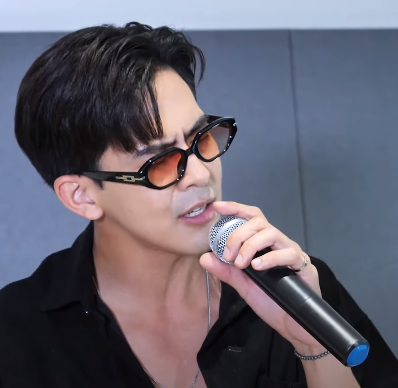
พงศกร เมตตาริกานนท์

| name = พงศกร เมตตาริกานนท์
| image = เต้ย พงศกร ที่ขอพักการแสดงมาฝากซิงเกิล.png
| nickname = เต้ย
| yearsactive = พ.ศ. 2556–ปัจจุบัน
| module2 = Infobox YouTube personality|embed=yes
| channels = เต้ยเว้ยเห้ย!!!​
| years_active = พ.ศ. 2559–ปัจจุบัน
| subscribers = 5.74 หมื่น
| notable role = จ่อย - สุภาพบุรุษจุฑาเทพ (ละครโทรทัศน์)#คุณชายรัชชานนท์|คุณชายรัชชานนท์ (2556) ทัพ - บางระจัน (2558) หม่อมเจ้าดิเรก/อินทวงศ์ - กำไลมาศ (2559) อังค์กูณฑ์ (อัทธ์)  - ซ่อนรักกามเทพ (2560) เหมันต์ - ประกาศิตกามเทพ (2561) เจ้าน้อยเทวาฤทธิ์/อินทร์ - เพลิงพรางเทียน (2562) หมื่นไมล์ - ซ่านเสน่หา (2565) ไม้ / เสือผาด - มือปราบมหาอุตม์ (2567)
| ค่าย = บรอดคาซท์ ไทย เทเลวิชั่น ช่อง 3 (2556–ปัจจุบัน)
| ตุ๊กตาทอง =
| สุพรรณหงส์ =
| ชมรมวิจารณ์บันเทิง =
| โทรทัศน์ทองคำ =
| ส่วนสูง =
| birthplace = จังหวัดอำนาจเจริญ ประเทศไทย
พงศกร เมตตาริกานนท์ (เกิด 25 กุมภาพันธ์ พ.ศ. 2535) ชื่อเล่น เต้ย เป็นนักแสดงชาวไทย สังกัดแอนเชียนส์เอนเตอร์เทน และช่อง 3 เอชดี|สถานีวิทยุโทรทัศน์ไทยทีวีสีช่อง 3 มีผลงานที่เป็นที่รู้จักจากละครเรื่อง "สุภาพบุรุษจุฑาเทพ (ละครโทรทัศน์)#คุณชายรัชชานนท์|คุณชายรัชชานนท์", "บางระจัน (ละครโทรทัศน์)|บางระจัน", "บริษัทรักอุตลุด|ซ่อนรักกามเทพ", "พันท้ายนรสิงห์ (ภาพยนตร์ พ.ศ. 2558)|พันท้ายนรสิงห์"
== ประวัติ ==
พงศกร เมตตาริกานนท์ เกิดที่จังหวัดอำนาจเจริญ (ขณะนั้นคืออำเภออำนาจเจริญ จังหวัดอุบลราชธานี) เป็นบุตรคนโตจากทั้งหมดสามคนของพิชาญ ลี้ประกอบบุญ กับอุศนา เมตตาริกานนท์ ครอบครัวเป็นเจ้าของโรงสีข้าว มีน้องสองคนคืออรอุมา (ชื่อเล่น ตวง) และธนาต์ (ชื่อเล่น ตัง) ตามลำดับ ทั้งนี้เขาเป็นหลานของธนา เมตตาริกานนท์ อดีตรองประธานสภาผู้แทนราษฎร
เขาสำเร็จการศึกษาระดับประถมศึกษาจากโรงเรียนอนุบาลอำนาจเจริญ, ระดับมัธยมศึกษาจากโรงเรียนอำนาจเจริญ และปริญญาตรีจากคณะนิเทศศาสตร์ มหาวิทยาลัยกรุงเทพ ภาควิชาโฆษณา
เต้ย พงศกรเริ่มต้นเข้าสู่วงการบันเทิงโดยเข้าร่วมการประกวดโครงการ "The ldol Project 2" เมื่อปี พ.ศ. 2554 ซึ่งเป็นการประกวดหาพระเอก-นางเอกหน้าใหม่ของช่อง 3 ซึ่งสามารถคว้าตำแหน่ง "Top of The Idol" โดยปัจจุบัน เขาเป็นนักแสดงในสังกัดบริษัทออลสตาร์เอนเตอร์เทนเมนต์
== ผลงาน ==
=== ละครโทรทัศน์ ===
* ละครโทรทัศน์ทั้งหมดด้านล่างนี้ออกอากาศทางสถานีวิทยุโทรทัศน์ไทยทีวีสีช่อง 3
|class="wikitable" style = "text-align:center"
! พ.ศ. !! เรื่อง !! บทบาท
|-
| rowspan = "1" | 2556
| "สุภาพบุรุษจุฑาเทพ (ละครโทรทัศน์)|สุภาพบุรุษจุฑาเทพ ตอน คุณชายรัชชานนท์"
| ร้อยตรีจุมพล วงสะหวัน (บักจ่อย)
|-
| rowspan = "1" | 2558
| "บางระจัน (ละครโทรทัศน์)|บางระจัน"
| ทัพ
|-
| rowspan = "1" | 2559
| "กำไลมาศ"
| อินทวงศ์ (ต๊ะ) (ปัจจุบัน) / หม่อมเจ้าดิเรก ศุภมาศ (ท่านชายดิเรก) (อดีต)
|-
| rowspan = "2" | 2560
| "The Cupids บริษัทรักอุตลุด|The Cupids บริษัทรักอุตลุด ตอน "ซ่อนรักกามเทพ"
| อังค์กูณฑ์ มหากิจไพศาล (อัทธ์)
|-
| "The Cupids บริษัทรักอุตลุด|ตอน กามเทพปราบมาร"
| อังค์กูณฑ์ มหากิจไพศาล (อัทธ์) (รับเชิญ)
|-
| rowspan = "6" | 2561
| "My Hero วีรบุรุษสุดที่รัก#มาตุภูมิแห่งหัวใจ|My Hero วีรบุรุษสุดที่รัก ​ตอน มาตุภูมิแห่งหัวใจ"
| rowspan = "5" | โขง ธรรมดี
|-
| "My Hero วีรบุรุษสุดที่รัก#มนตราลายหงส์|ตอน มนตราลายหงส์"
|-
| "My Hero วีรบุรุษสุดที่รัก#ลมไพรผูกรักษ์|ตอน ลมไพรผูกรักษ์"
|-
| "My Hero วีรบุรุษสุดที่รัก#เส้นสนกลรัก|ตอน เส้นสนกลรัก"
|-
| "My Hero วีรบุรุษสุดที่รัก#ใต้ปีกปักษา|ตอน ใต้ปีกปักษา"
|-
| "ประกาศิตกามเทพ"
| เหมันต์ ช่ำชองกิจ / เหมันต์ บุญญาฉัตรพงษ์
|-
| rowspan = "2" | 2562
| "เพลิงพรางเทียน"
| เจ้าน้อยเทวาฤทธิ์ (อดีต) / อินทร์ เวียงระมิงค์ (ปัจจุบัน)
|-
| "ลิขิตรักข้ามดวงดาว"
| เต้ยพงศ์ (รับเชิญ)
|-
| rowspan = "2" | 2563
| "ฟ้าฝากรัก"
| คิมหันต์ ไตรกิจ / คิมหันต์ อัศวเกียรติกุล (คิม)
|-
| "ความทรงจำสีจาง"
| ภูวดล เฉลิมภิภัทร (ป้อง / ภู)
|-
| rowspan = "2" | 2565
| "ซ่านเสน่หา"
| หมื่นไมล์ สิทธิวัฒน์ (หมื่น)
|-
| "บุพเพร้อยร้าย"
| ชินกฤต เกียรติศิลา (ชิน)
|-
| rowspan="1"| 2567
| "มือปราบมหาอุตม์"
| ไม้ / เสือผาด
|-
|
| "ปิ่นอนงค์ (ละครโทรทัศน์ ปี พ.ศ. 2567)|ปิ่นอนงค์"
| ชาลิต ธำรงรัตน์ (ใหญ่)
|
ไฟล์:พันท้ายนรสิงห์(2558).jpg|thumb|เต้ย พงศกร แสดงเป็นพันท้ายนรสิงห์
* ละครโทรทัศน์ด้านล่างนี้ออกอากาศทางช่องเวิร์คพอยท์|สถานีโทรทัศน์เวิร์คพอยท์ 23
=== ซีรีส์ / ภาพยนตร์สั้น ===
|class="wikitable" style = "text-align:center"
! พ.ศ. !! เรื่อง !! ตอน !! บทบาท
|-
| rowspan = "2" align="center" | 2559
| align = "center"| "Journey The Series แก๊งเฟี้ยวเที่ยวทั่วไทย "
| align = "center"| " ปักษ์ใต้ ปักหมุด หยุดเวลา" เปิดตัว “เจอร์นี่ย์ เดอะ ซีรีส์” ซีซัน 1 ละครกึ่งเรียลิตี ส่ง “เต้ย-แนท-นนท์” ร่วมแก๊ง
| align = "center"| เต้ย
|-
| align = "center"| "Kawaii Phetchaburi : คาวาอิ พริบพรี เมืองนี้ฉันรักเธอ "
| -​
| align = "center"| ซัน
|-
| rowspan = "1" align="center" | 2562
| align = "center"|" 360 Degree CHONBURI" ภาพยนตร์สั้น 360 Degree CHONBURI
| -​
| align = "center"| อาร์ททิต
|-
|
=== ภาพยนตร์ ===
=== รายการโทรทัศน์ ===
|class="wikitable" style = "text-align:center"
! ปี !! เรื่อง !! เครือข่าย !! หมายเหตุ !! อ้างอิง
|-
| 2563
| "We Got Married Thailand "
| ทรูโฟร์ยู|True4U​​
| คู่กับ ลภัสลัล จิรเวชสุนทรกุล
|
|
=== เพลง ===
* 2 พยางค์ -​ ร้องร่วมกับ M'nY (2556)​
* Your Garden - ร้องร่วมกับ ปกรณ์ ฉัตรบริรักษ์|บอย ปกรณ์​, วรินทร ปัญหกาญจน์|เกรท วรินทร​, จรณ โสรัตน์|ท็อป จรณ​, หลุยส์ สก็อต​ (เพลงประกอบละคร "ลมไพรผูกรัก")​ (2561)​
* คะนึงหา -​ (เพลงประกอบละคร "เพลิงพรางเทียน")​ (2562)
* ขอบคุณฝน (2566)
* ยังรอเธอเหมือนเดิม (2566)​
=== มิวสิกวิดีโอ ===
* คนที่เธอรักกับคนที่รักเธอ (The One U Love) - ซีควินท์|C-Quint​
* อย่าให้ความหวังทั้งๆ ที่เป็นไปไม่ได้ - หนึ่งธิดา โสภณ|หนูนา หนึ่งธิดา​
* คนละเบอร์ - พันกร บุณยะจินดา|ดัง พันกร​
* ช้าช้า ช้ำช้ำ - Take a nap
* ผิดไหม - ลาบานูน​
=== คอนเสิร์ต ===
== รางวัล ==
| class="wikitable"
! width="40" | ปี
! รางวัล
! สาขา
! ผล
! ผลงานที่เข้าชิง
|-
| rowspan = "2" align="center"| 2556 || รางวัลโทรทัศน์ทองคำ || นักแสดงสมทบชายดีเด่น || style="background: #ffdddd" | เสนอชื่อเข้าชิง || rowspan= "2" | "สุภาพบุรุษจุฑาเทพ (ละครโทรทัศน์)#คุณชายรัชชานนท์|คุณชายรัชชานนท์"
|-
| ดาราเดลี่ เดอะเกรต อวอร์ดส์ 2013 || ดาราสีสันที่สุดแห่งปี 2013 || style="background: #ddffdd" | ได้รับรางวัล ยิ่งใหญ่อลังการ Daradaily The Great Awards #3 ดาราดังร่วมเดินพรมแดงเพียบ
|-
| rowspan = “1” align="center" | 2557 || รางวัลกุลบุตร พุทธธรรม ประจำปี 2557 || ดาราที่มีคุณธรรมและมีความกตัญญูกตเวที เนื่องในวันแม่แห่งชาติ ปี 2557 || style="background: #ddffdd" | ได้รับรางวัล‘เต้ย’ ยันร่วมงาน ‘วาววา’ ไร้ปัญหา ถ่ายเซ็กซี่แล้วแต่ผู้ใหญ่
|
|-
| rowspan = "3" align="center"| 2558 || สีสันบันเทิงอวอร์ดส์ 2015 || ดาวรุ่งชายแห่งปี || style="background: #ddffdd" | ได้รับรางวัล || rowspan= "2" | "บางระจัน (ละครโทรทัศน์)|บางระจัน"
|-
| มายาอวอร์ดส์ 2015 || ดาราดาวรุ่งชาย ขวัญใจมหาชน || style="background: #ddffdd" | ได้รับรางวัล มาดูเต็ม ๆ ผลรางวัล มายาอวอร์ดส 2015 ขวัญ-วี คว้านำ ชายหญิง!! teenee.com
|-
| ไทยแลนด์เฮดไลน์แพร์สันออฟเดอะเยียร์อวอร์ด 2015 || วัฒนธรรมและบันเทิง || style="background: #ddffdd" | ได้รับรางวัล || rowspan= "1" |
|-
| rowspan = "8" align="center" | 2559 || รางวัลพระกินรี || บุคคลแบบอย่าง คิดดี ทำดี สังคมดี ตามรอยพระยุคลบาท || style="background: #ddffdd" | ได้รับรางวัล ||
|-
| ราชบัณฑิตยสภาสรรเสริญ || นักแสดงนำชายผู้ใช้ภาษาไทยดีเด่น || style="background: #ddffdd" | ได้รับรางวัล || "บางระจัน"
|-
| รางวัลทูตพระพุทธศาสนา ประจำวันมาฆบูชา 2559 || มีผลงานส่งเสริมกิจกรรมทางพระพุทธศาสนาหรือช่วยกิจกรรมสาธารณประโยชน์ของสังคม ||style="background: #ddffdd" | ได้รับรางวัล || rowspan= "1" |
|-
| คมชัดลึก อวอร์ด ครั้งที่ 13 || นักแสดงชายยอดนิยม || style="background: #ffdddd" | เสนอชื่อเข้าชิง || rowspan= "1" | "บางระจัน"
|-
|รางวัลลูกกตัญญู 2559|| ลูกที่มีความกตัญญูกตเวทีอย่างสูงต่อแม่ ในโอกาสวันแม่แห่งชาติ ประจำปี 2559 || style="background: #ddffdd" | ได้รับรางวัล ศิลปิน-ดาราเข้ารับรางวัล 'ลูกกตัญญู 2559'|| rowspan="1" |
|-
| rowspan = "3" | มายาอวอร์ดส์ 2016 || ดาราเจ้าเสน่ห์ ขวัญใจมหาชน || style="background: #ffdddd" | เสนอชื่อเข้าชิง || rowspan= "1" |
|-
| ดารานำชาย ภาพยนตร์ ขวัญใจมหาชน || style="background: #ddffdd" | ได้รับรางวัล ตัวแม่ทวงบัลลังก์! งานประกาศรางวัล มายามหาชน MAYA AWARDS 2016|| rowspan="1" |"พันท้ายนรสิงห์"
|-
| ดารานำชาย ขวัญใจมหาชน || style="background: #ffdddd" | เสนอชื่อเข้าชิง || rowspan= "1" | "กำไลมาศ"
|-
| rowspan = “1” align="center" | 2560 || สีสันบันเทิง อวอร์ด 2017 || คู่จิ้นแห่งปี ร่วมกับ ฑิฆัมพร ฤทธิ์ธาอภินันท์|| style="background: #ddffdd" | ได้รับรางวัล || rowspan= "1" |
|-
| rowspan = "4" align="center" | 2561 || rowspan="2" | Kazz Awards 2018 || คู่จิ้นแห่งปี ร่วมกับ ฑิฆัมพร ฤทธิ์ธาอภินันท์ || style="background: #ffdddd" | เสนอชื่อเข้าชิง || rowspan= "1” |
|-
| ดาราชายยอดนิยม || style="background: #ddffdd" | ได้รับรางวัล|| rowspan= "1" |"ซ่อนรักกามเทพ"
|-
| ดาราเดลี่ อวอร์ดส์ 2017 ครั้งที่ 7|ดาราเดลี่ อวอร์ดส์ ครั้งที่ 7|| Cool Guy of the year 2017 || style="background: #ffdddd" | เสนอชื่อเข้าชิง ||
|-
| ดาราอินไซด์ อวอร์ด รางวัลนาคราช ครั้งที่ 3 ประจำปี 2561 || รางวัลคู่จิ้นยอดนิยมแห่งปี ร่วมกับ เชียร์ ฑิฆัมพร || style="background: #ddffdd" | ได้รับรางวัล||
|-
| rowspan = "2" align="center" | 2562 || rowspan="2" | Kazz Awards 2019 || หนุ่มปังแห่งปี 2019|| style="background: #ddffdd" | ได้รับรางวัล || rowspan= "1" |
|-
|นักแสดงชายยอดนิยม || style="background: #ddffdd" | ได้รับรางวัล “เกรท-เต้ย”นำทีมคู่ฟินตบเท้ารับรางวัล“KAZZ AWARDS 2019”||
|-
| rowspan = "1" align="center" | 2563 || มายามหาชนอวอร์ดส์ 2020 ||ดาราสมทบชาย ขวัญใจมหาชน || style="background: #ffdddd" | เสนอชื่อเข้าชิง|| rowspan= "1" | "เพลิงพรางเทียน"
|-
|
== อ้างอิง ==
== แหล่งข้อมูลอื่น ==
*
*
*
หมวดหมู่:บุคคลจากอำเภอเมืองอำนาจเจริญ
หมวดหมู่:บุคคลจากคณะนิเทศศาสตร์ มหาวิทยาลัยกรุงเทพ
หมวดหมู่:ชาวไทยเชื้อสายจีน
หมวดหมู่:นักแสดงสังกัดช่อง 3
หมวดหมู่:นักแสดงสังกัดบรอดคาซท์ ไทย เทเลวิชั่น
หมวดหมู่:นักแสดงชายชาวไทย
หมวดหมู่:นักแสดงละครโทรทัศน์ชายชาวไทย
หมวดหมู่:นักแสดงภาพยนตร์ชายชาวไทย
หมวดหมู่:พิธีกรชาวไทย
หมวดหมู่:ยูทูบเบอร์ชาวไทย
หมวดหมู่:นักแสดงชายชาวไทยในศตวรรษที่ 21
หมวดหมู่:บุคคลจากโรงเรียนอำนาจเจริญ
หมวดหมู่:พุทธศาสนิกชนชาวไทย